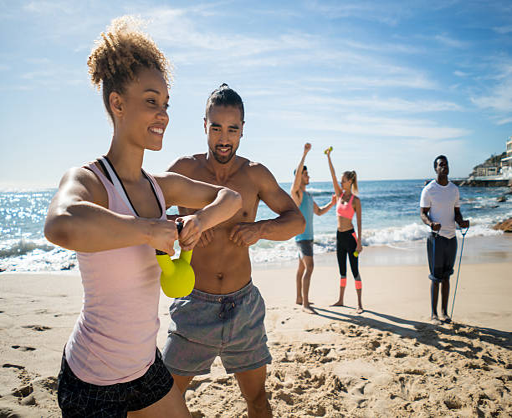
people exercising at the beach